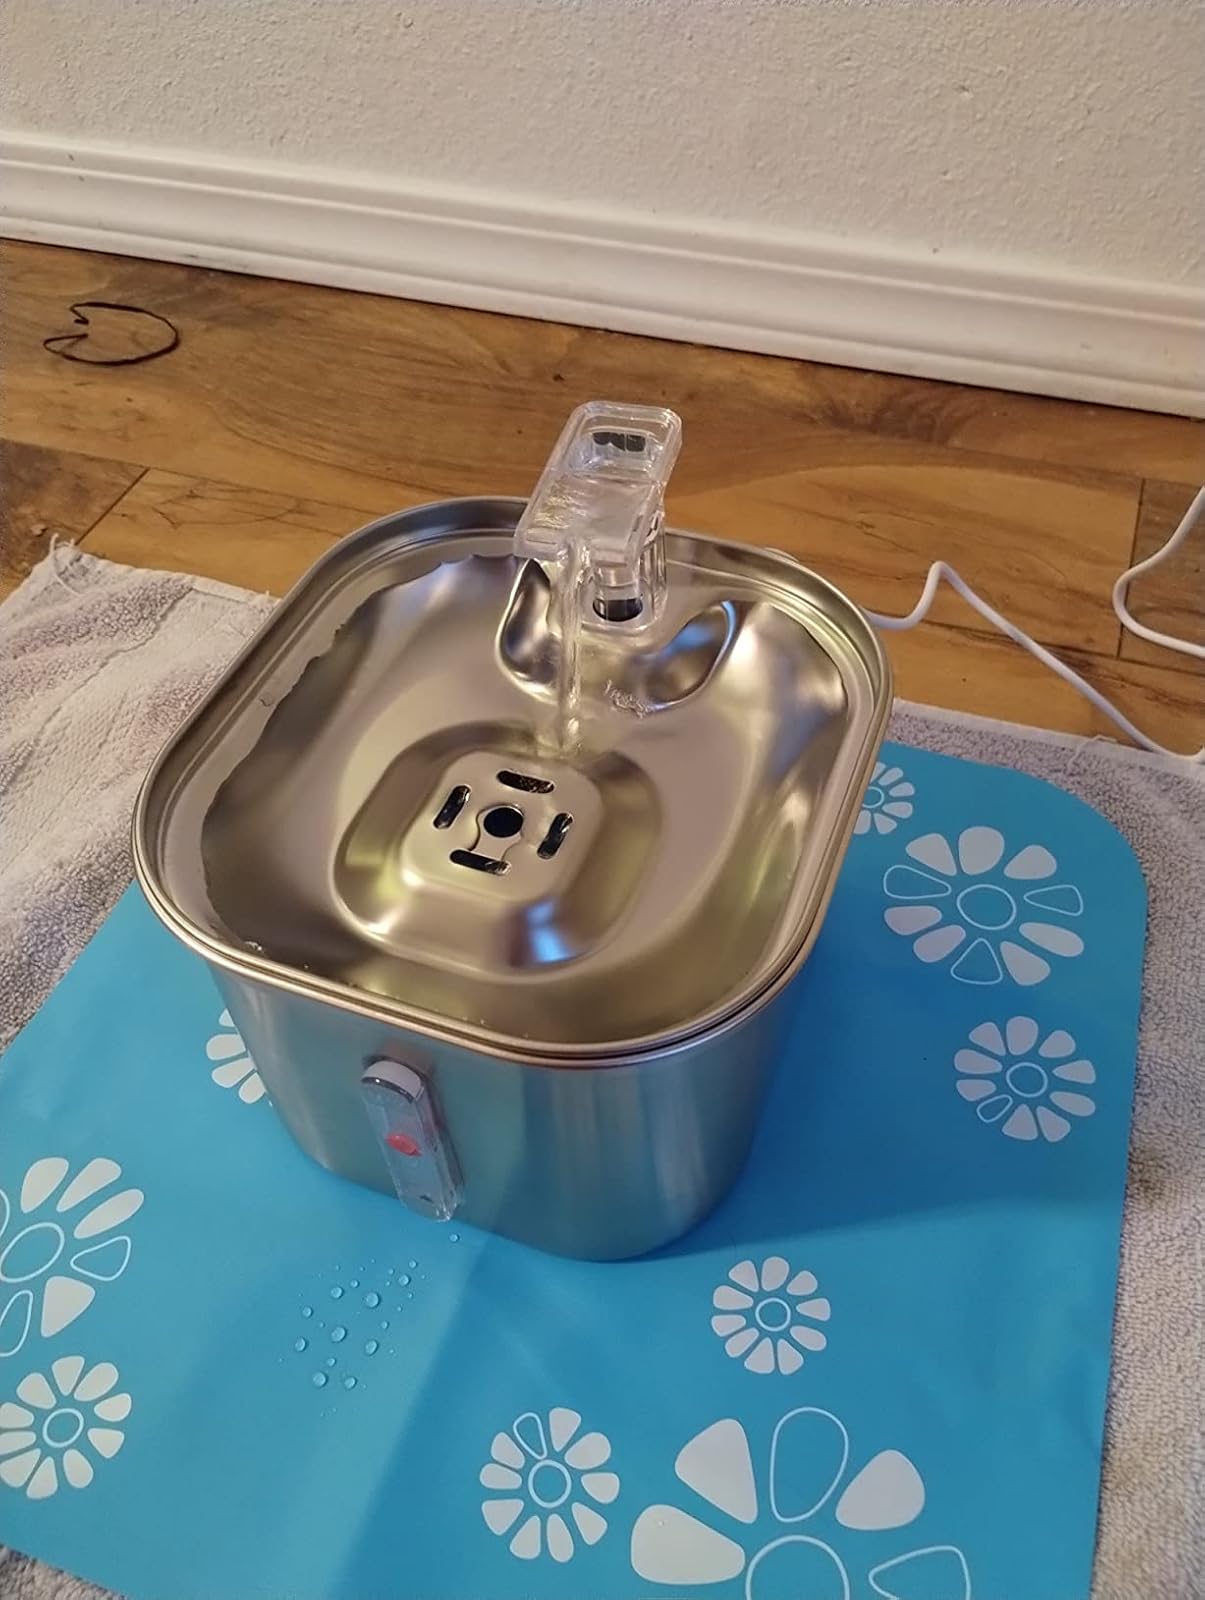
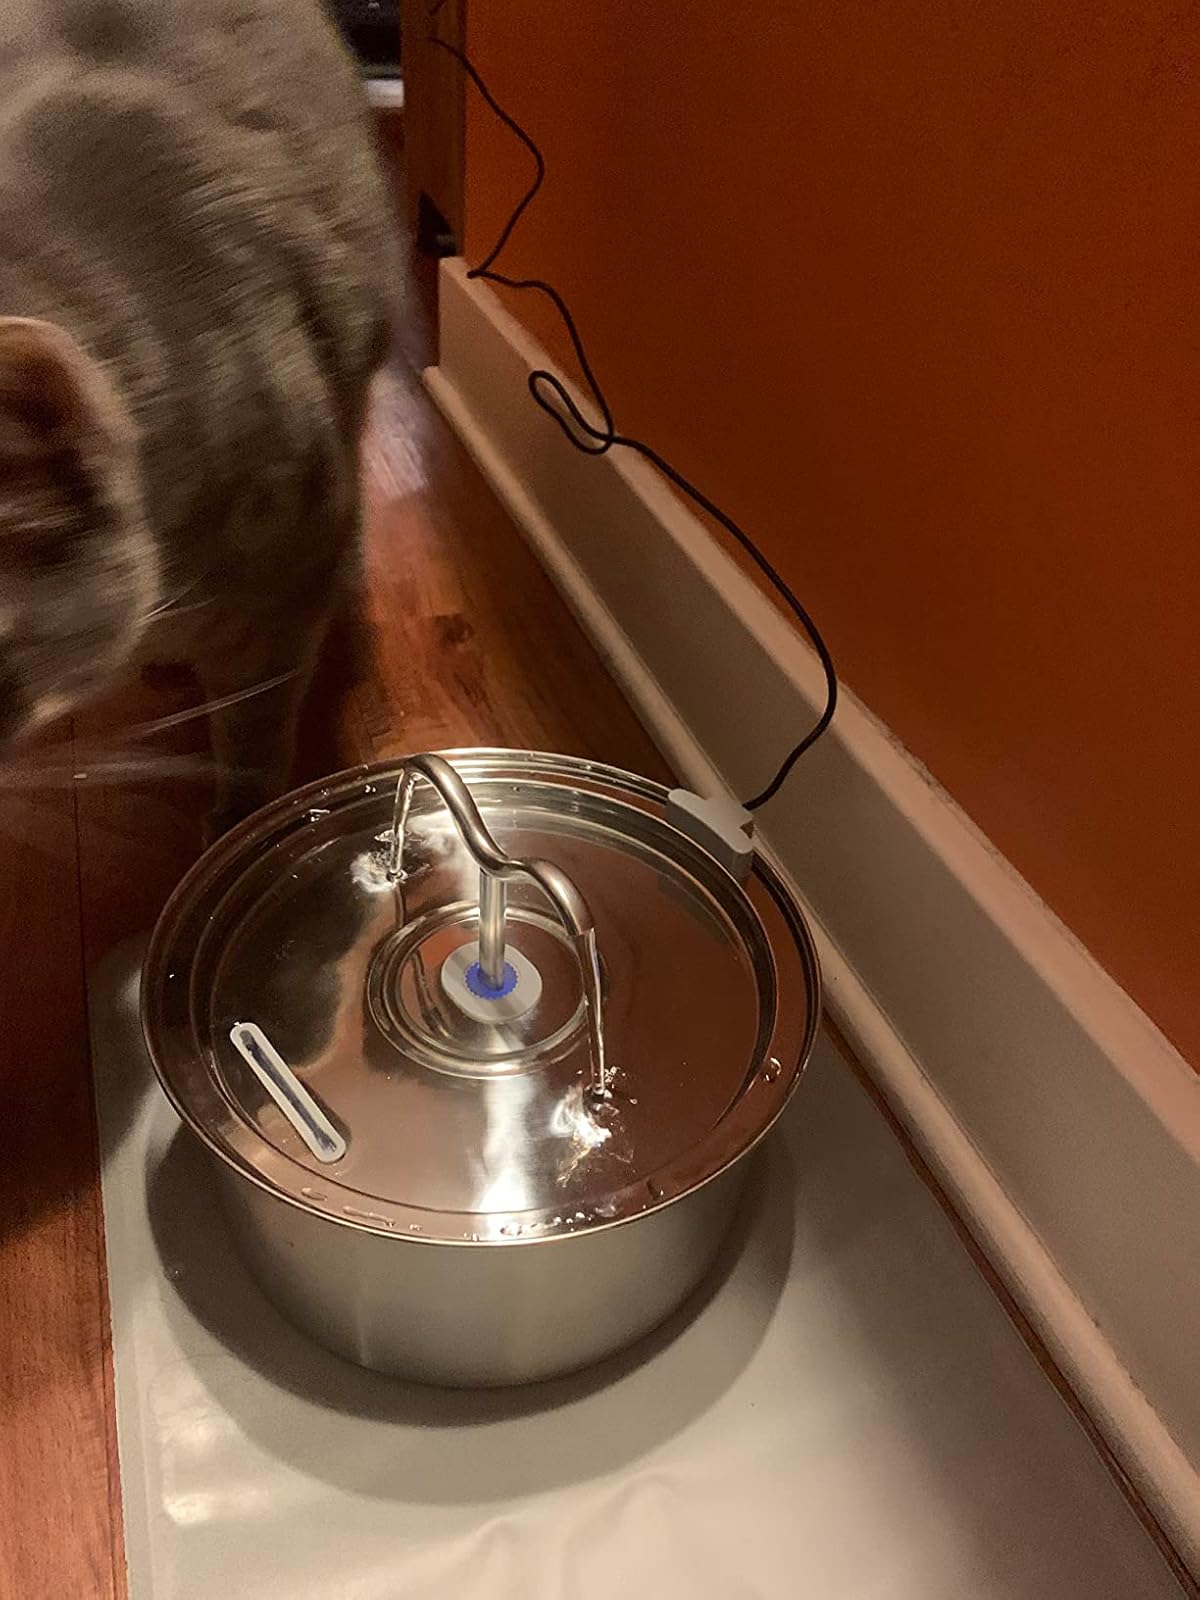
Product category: items_bowl
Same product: no